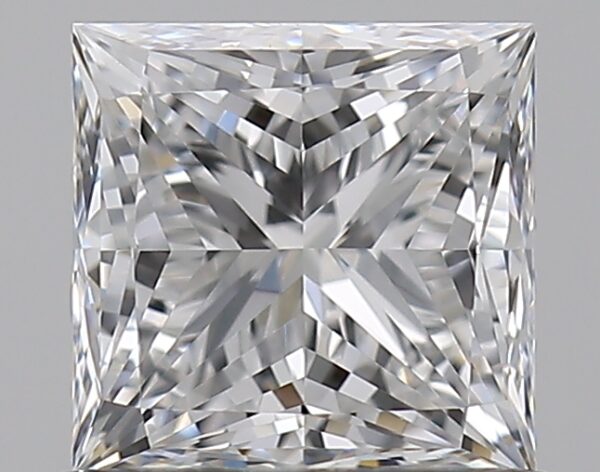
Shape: princess
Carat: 0.7
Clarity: IF
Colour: E
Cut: EX
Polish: EX
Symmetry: EX
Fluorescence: N
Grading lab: GIA
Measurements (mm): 4.77 x 4.68 x 3.41